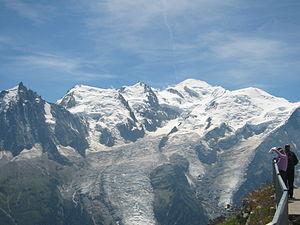
Le massif du Mont-Blanc est un massif des Alpes partagé entre la France, l'Italie et la Suisse. Il abrite le mont Blanc, plus haut sommet d'Europe occidentale qui culmine à 4 809 mètres. Il est traversé par le tunnel du Mont-Blanc, entre Chamonix dans la vallée de l'Arve et Courmayeur dans la vallée d'Aoste.